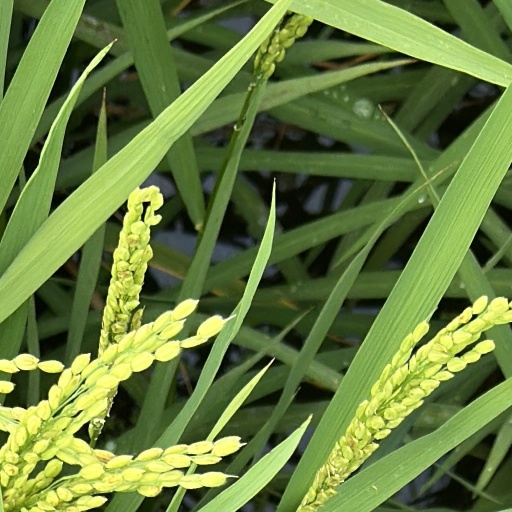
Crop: rice